Watkins Books

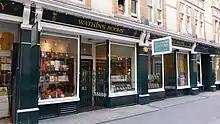
Watkins Books in Cecil Court

Watkins Books is London's oldest esoteric bookshop. It specialises in esotericism, mysticism, occultism, oriental religion and contemporary spirituality. The bookshop was saved by entrepreneur Etan Ilfeld who bought it out of bankruptcy in March of 2010. It is affiliated with Watkins Publishing, which publishes books relating to self-development and spirituality.